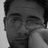
Emotion: neutral